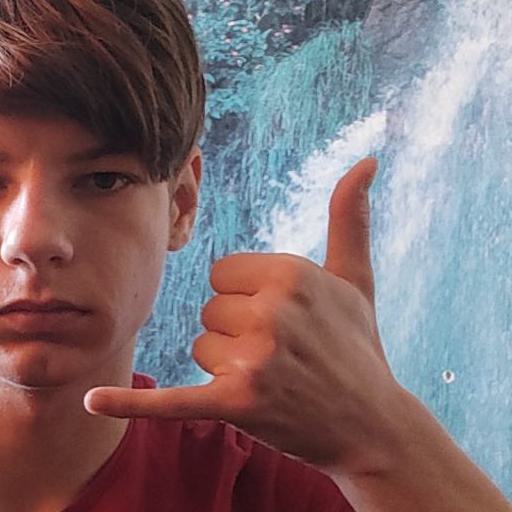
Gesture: call